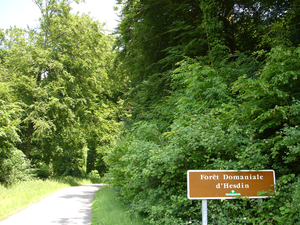
Entrée de la forêt domaniale d'Hesdin depuis la commune de Aubin-Saint-Vaast
Aubin-Saint-Vaast est une commune française située dans le département du Pas-de-Calais en région Hauts-de-France.
La forêt d'Hesdin est une forêt domaniale des Hauts-de-France, située dans le département du Pas-de-Calais, au nord de la commune d'Hesdin, environ à équidistance des villes de Saint-Pol-sur-Ternoise et du Touquet-Paris-Plage, au confluent de la Ternoise et de la Canche.